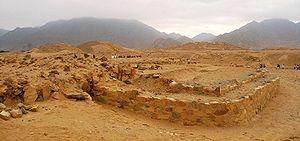
La ville sacrée de Caral-Supe ou Caral-Chupacigarro, est un site archéologique antique situé dans le désert à 23 km de la côte du Pérou, dans la vallée de Supe, région de Lima, province de Barranca, à 140 km au nord-nord-ouest de Lima, est le vestige de la plus ancienne cité d'Amérique connue à ce jour.